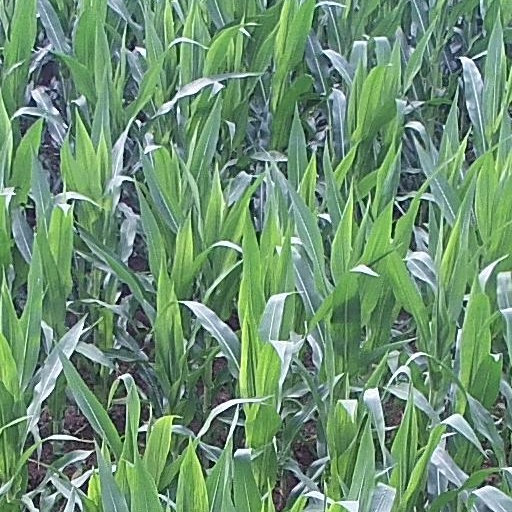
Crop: maize; corn